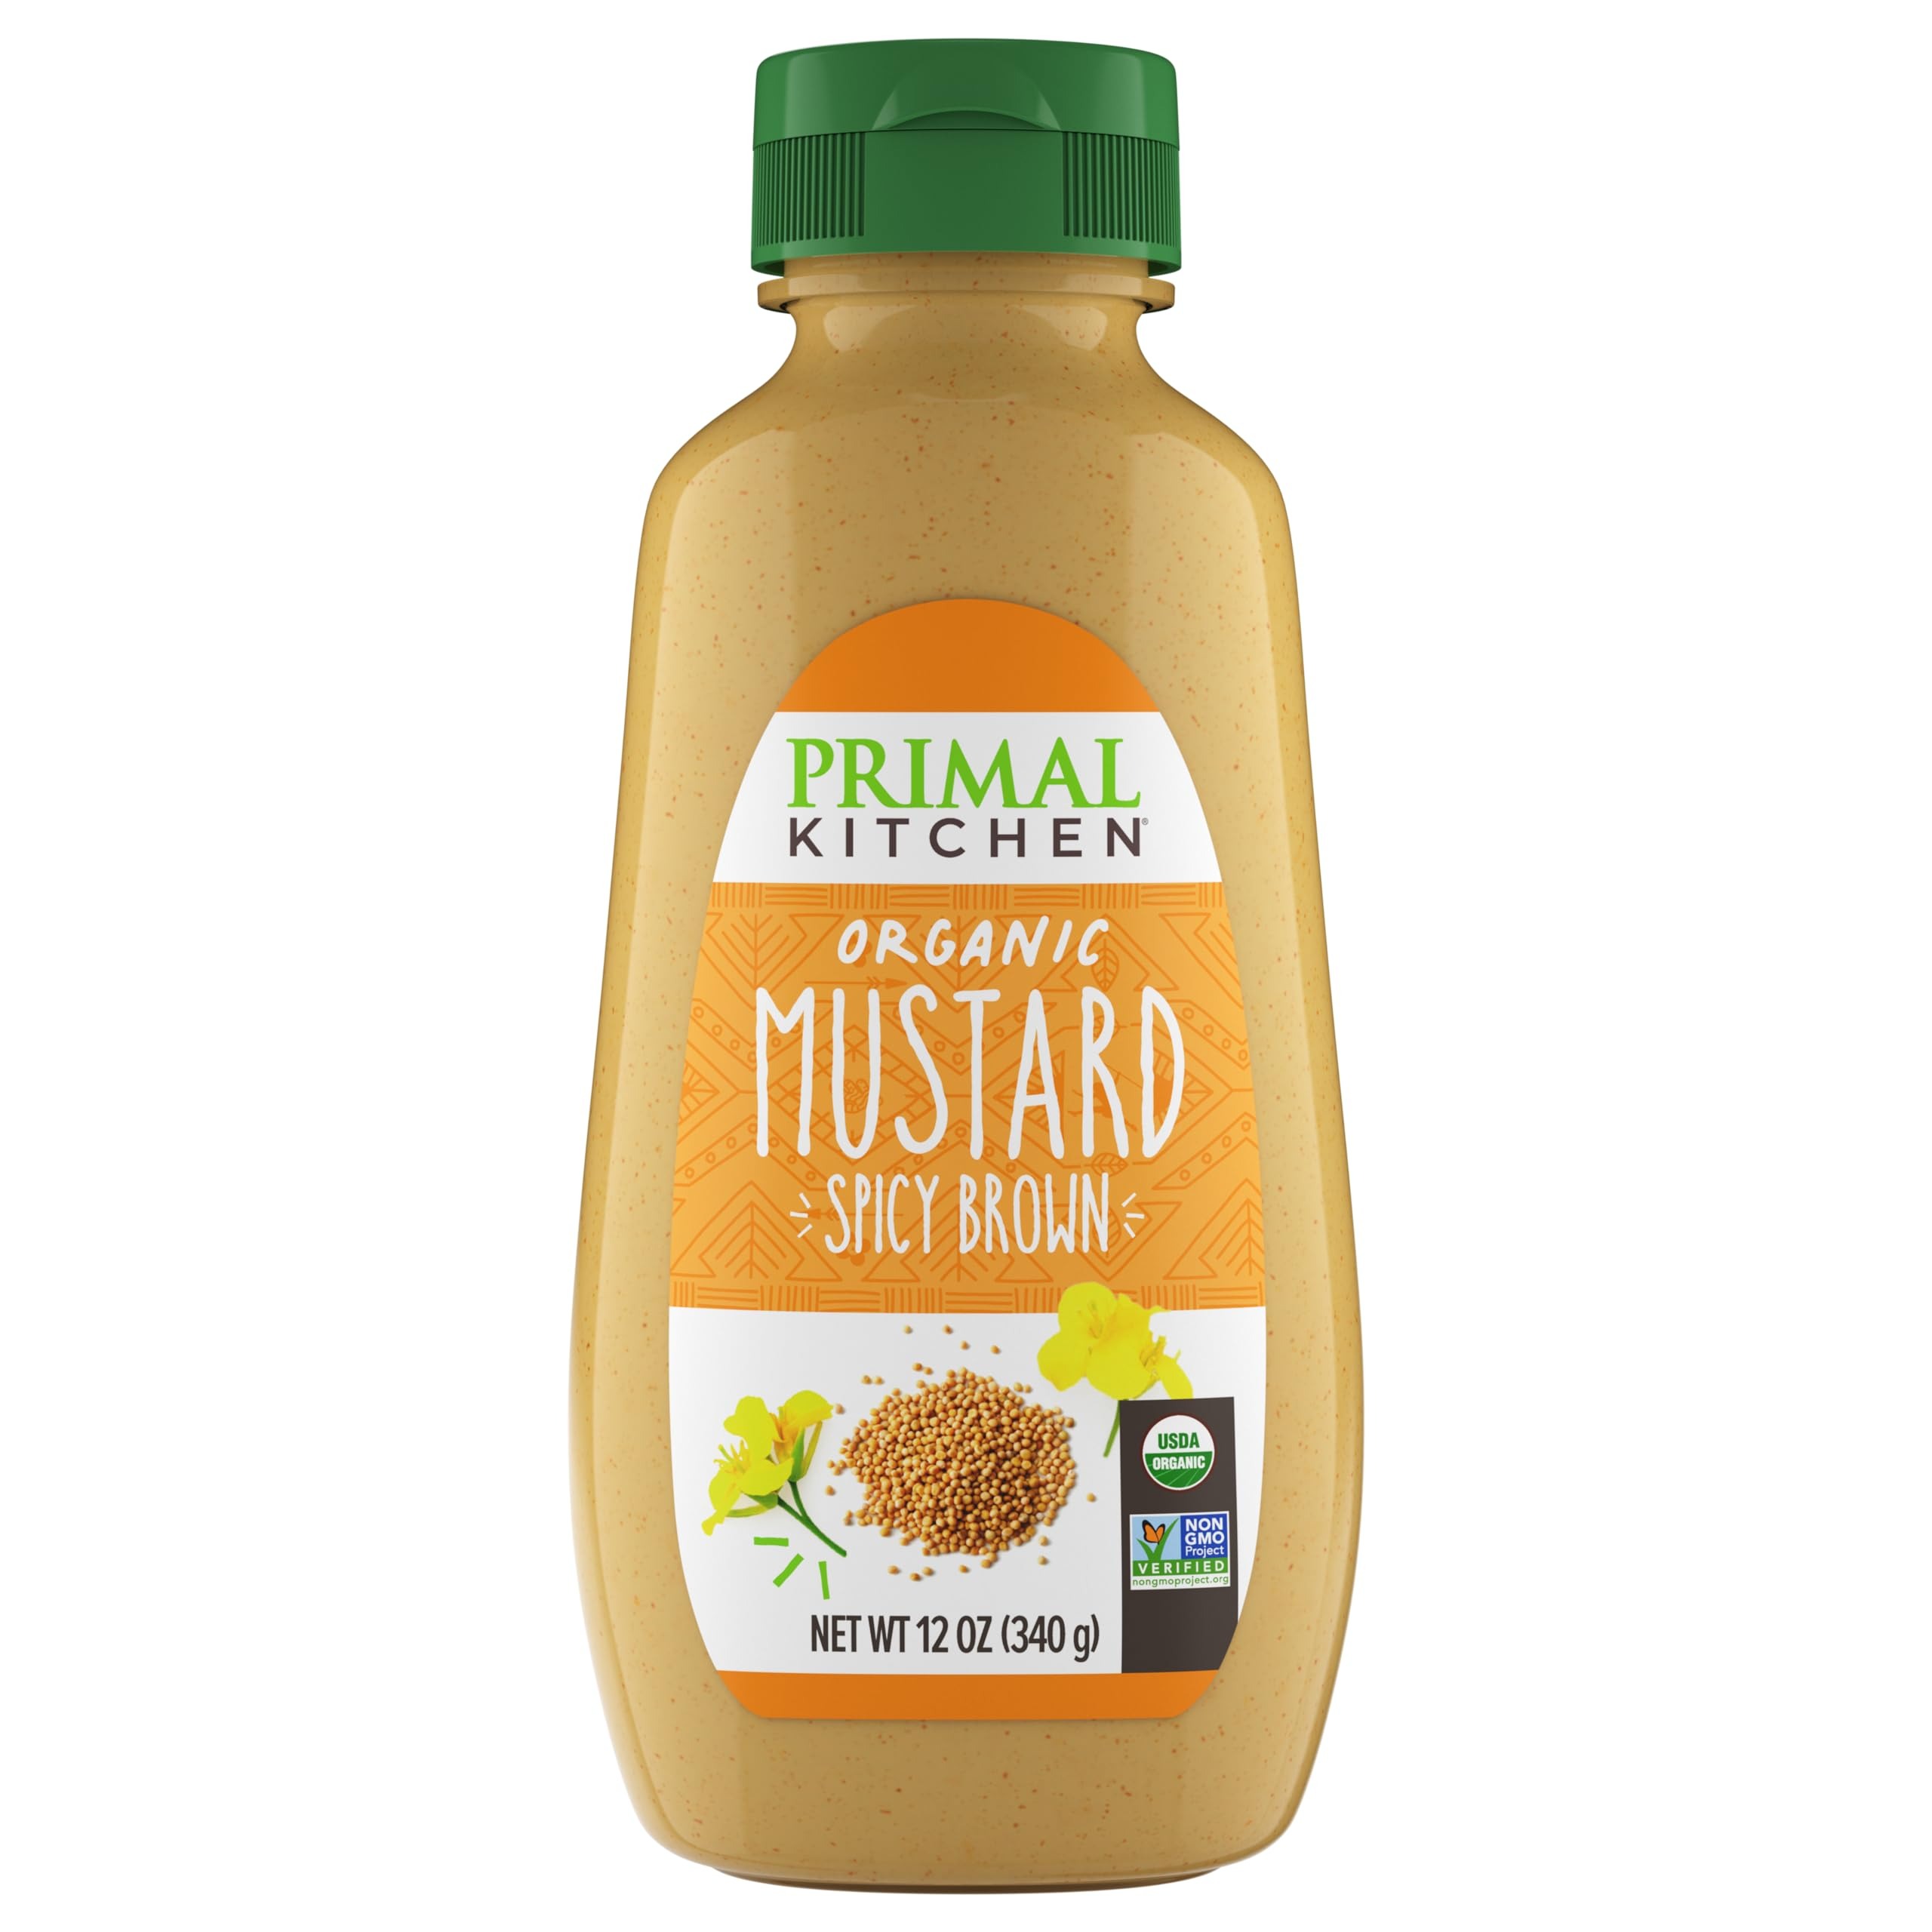
Item Name: Primal Kitchen, Spicy Brown Mustard, 12 oz
Bullet Point 1: Product Type:Condiment
Bullet Point 2: Item Package Dimension:4.826 cm L X5.08 cm W X15.494 cm H
Bullet Point 3: Item Package Weight:0.386 kg
Bullet Point 4: Item Package Quantity:1
Value: 12.0
Unit: Ounce

Price: 5.99